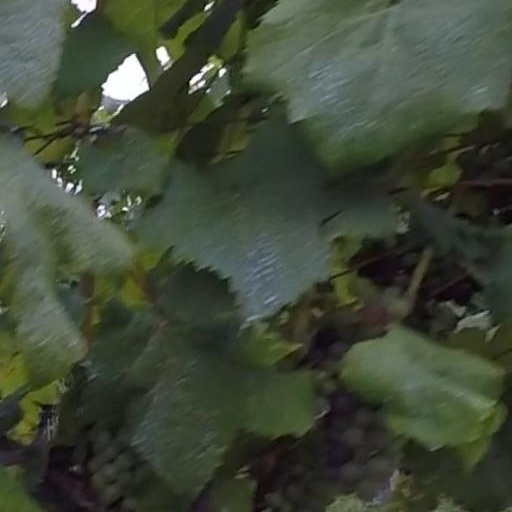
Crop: grape